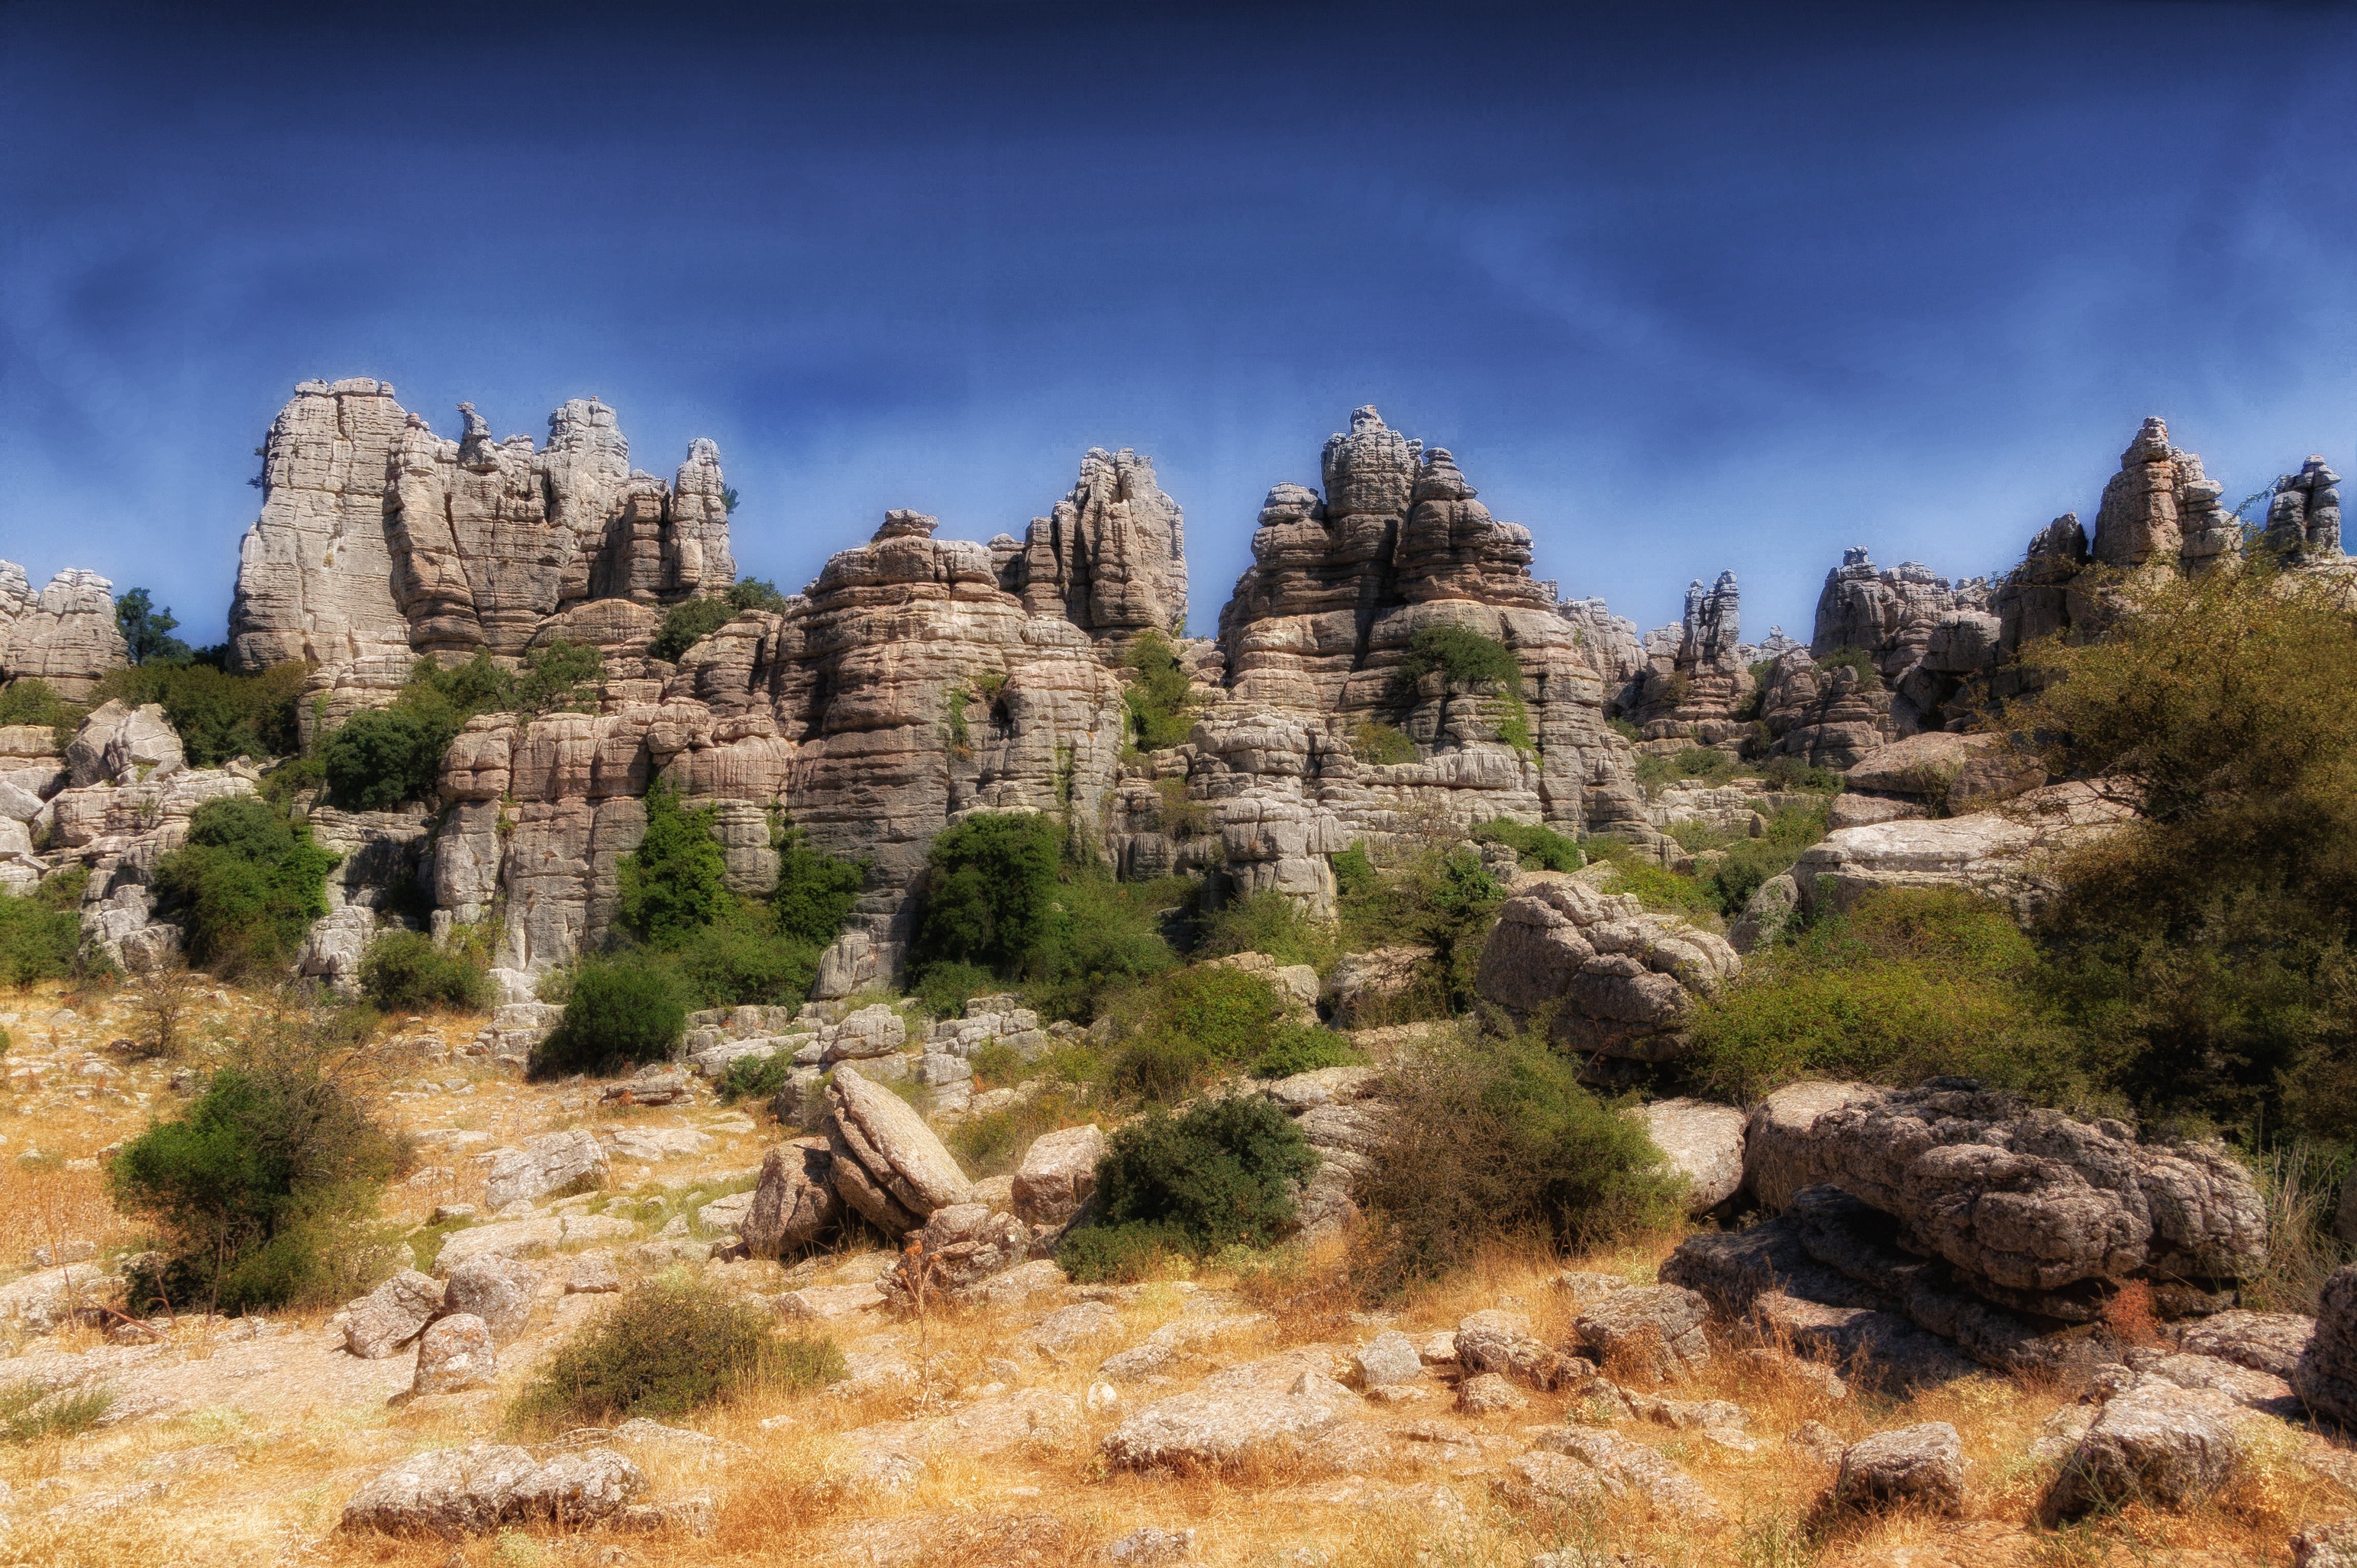
landscape, nature, rock, wilderness, mountain, sky, valley, mountain range, formation, scenic, rocky, terrain, rocks, outside, hdr, clouds, spain, mountains, ruins, badlands, plateau, andalusia, formations, ancient history, mountainous landforms